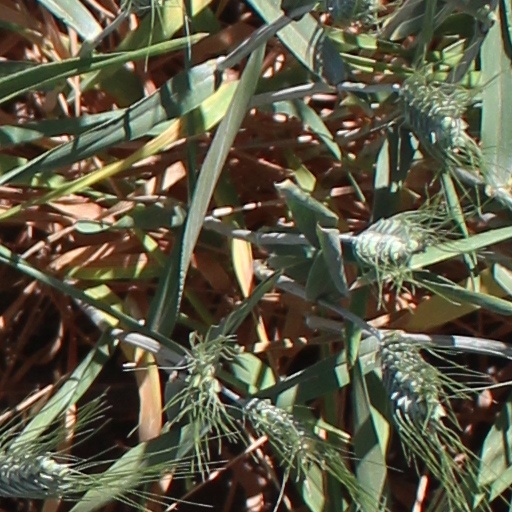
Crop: wheat